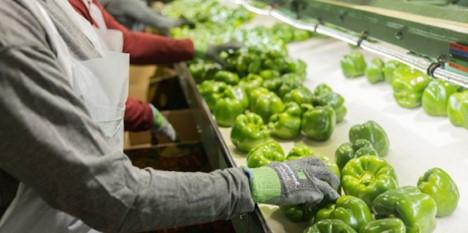
Ndani ya kiwanda, kuna mashine na wanafanyakazi wanaosaidia kuondoa mazao aina ya pilipili hoho yaliyoharibika kabla ya kwenda kwa wateja.